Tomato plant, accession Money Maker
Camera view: bottom (45 deg); turntable rotation: 120 degrees
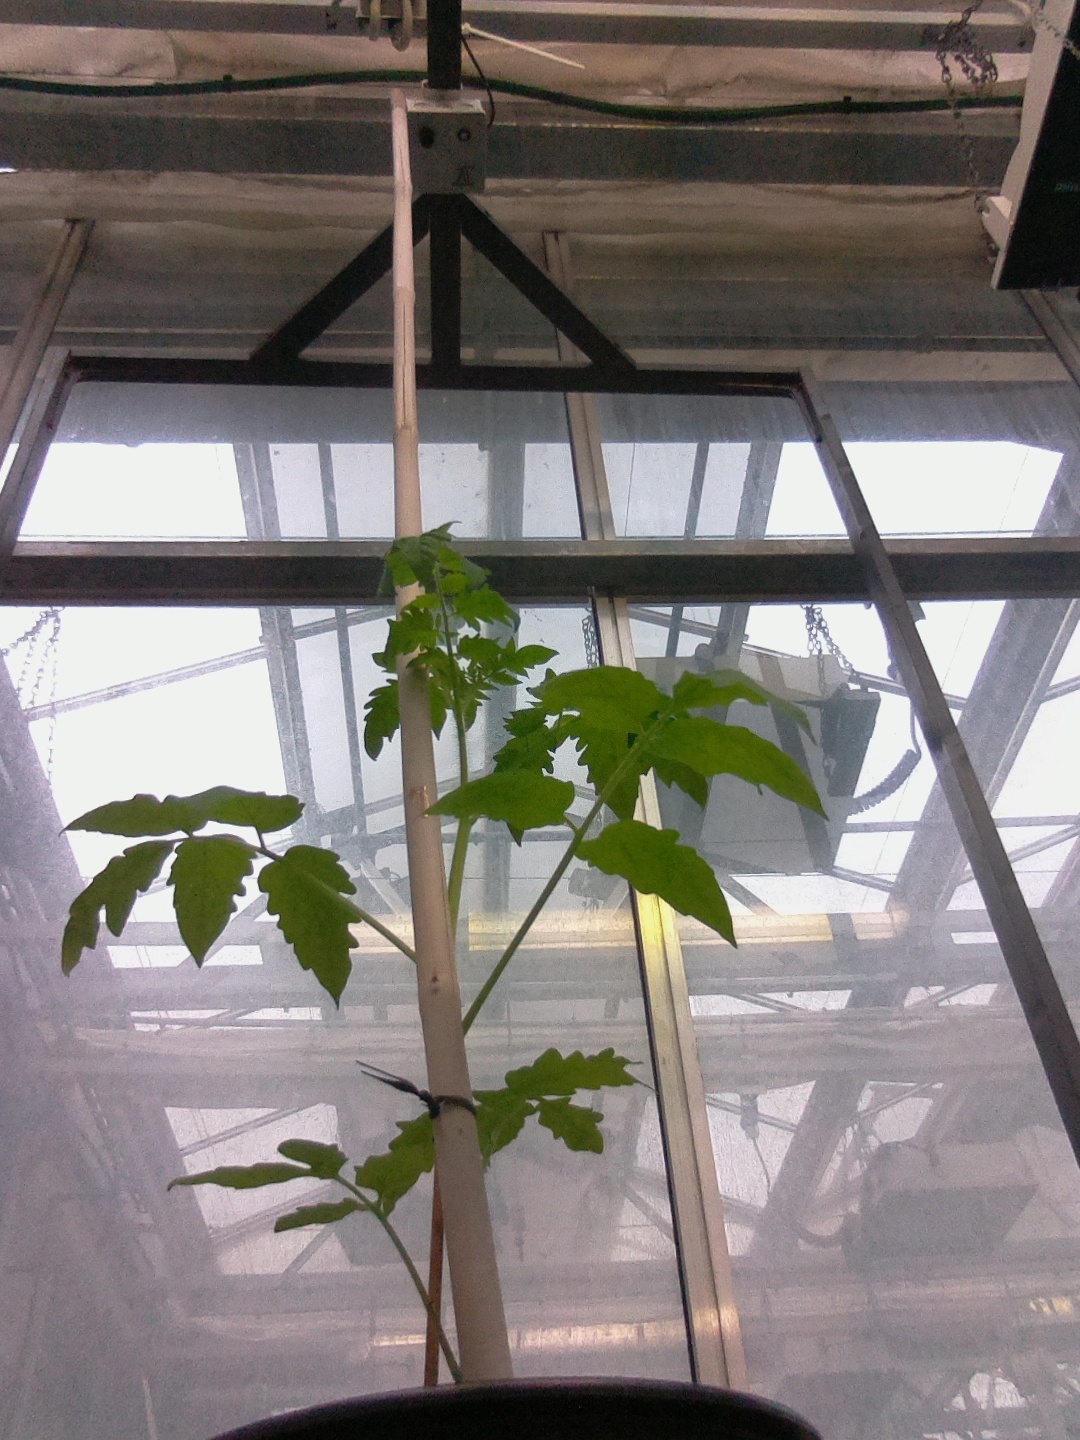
BBCH growth stage 13: 6 of true leaves visible